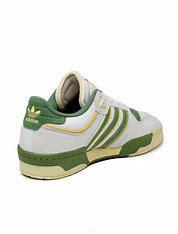
Brand: Adidas
Model: Rivalry 86